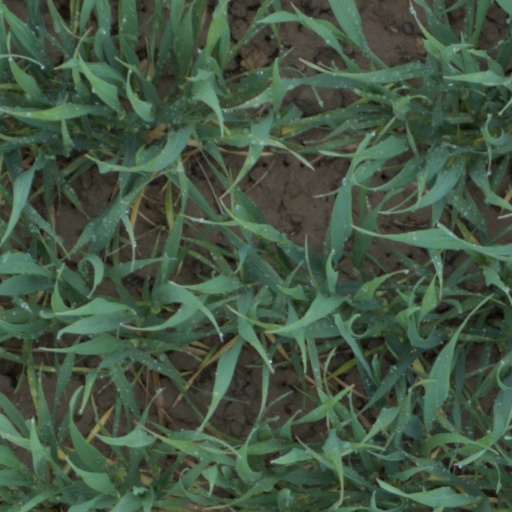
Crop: wheat